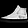
Label: Sneaker